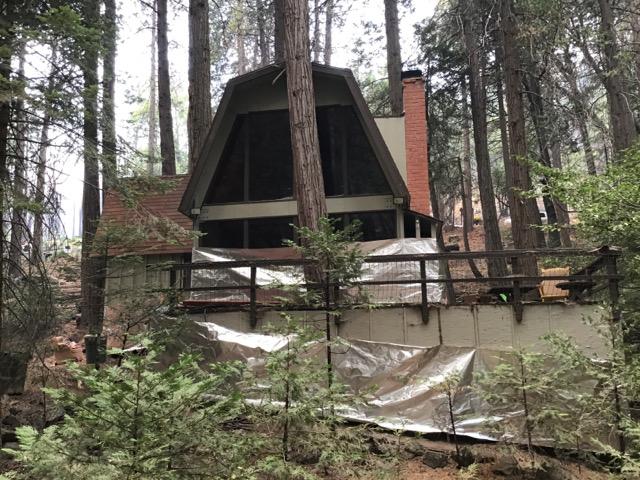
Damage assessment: no_damage